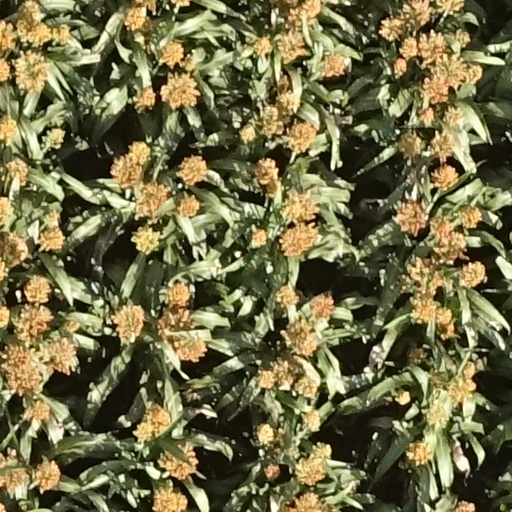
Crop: sorghum